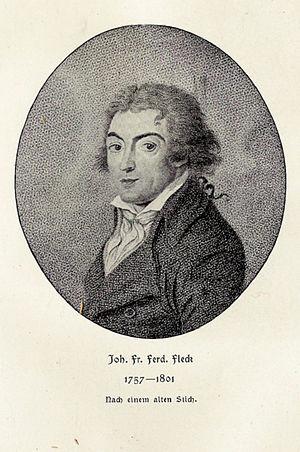
Johann Friedrich Ferdinand Fleck, né à Breslau le 10 juin 1757 et mort à Berlin le 20 décembre 1801, est un acteur allemand.